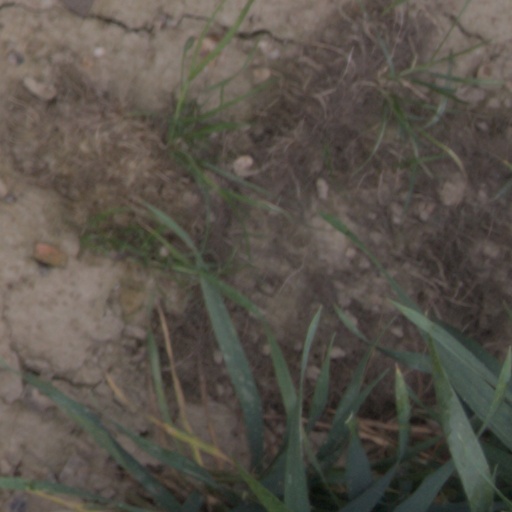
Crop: wheat